Phoracantha semipunctata

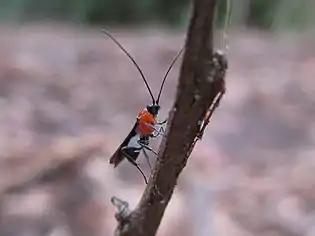

The resilience of "Eucalyptus" species is influenced by the degree of maintenance taken to preserve the conditions of host trees. The provision of sufficient water during long durations of dry condition, is a measure that may be implemented to mitigate the effects in which these beetles may impose on the natural environment. Avoiding a regular schedule of irrigation may increase trees' susceptibility to more frequent longhorn borer attacks. During the process of irrigation, shallow watering is avoided, as this can substantially diminish the condition of the tree root. Facilitating the degree of dryness of host species, through taking off the bark of stressed trees, is also a measure that may be implemented to reduce the period of time beetles are able to develop, and also serve as a control measure imposed to mitigate the environmental damage caused by the Eucalyptus longhorn borer.